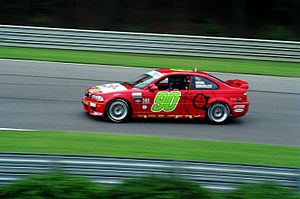
BMW M3 / E46
E46 M3
BMW M3 er topmodellen i BMW 3-serien.